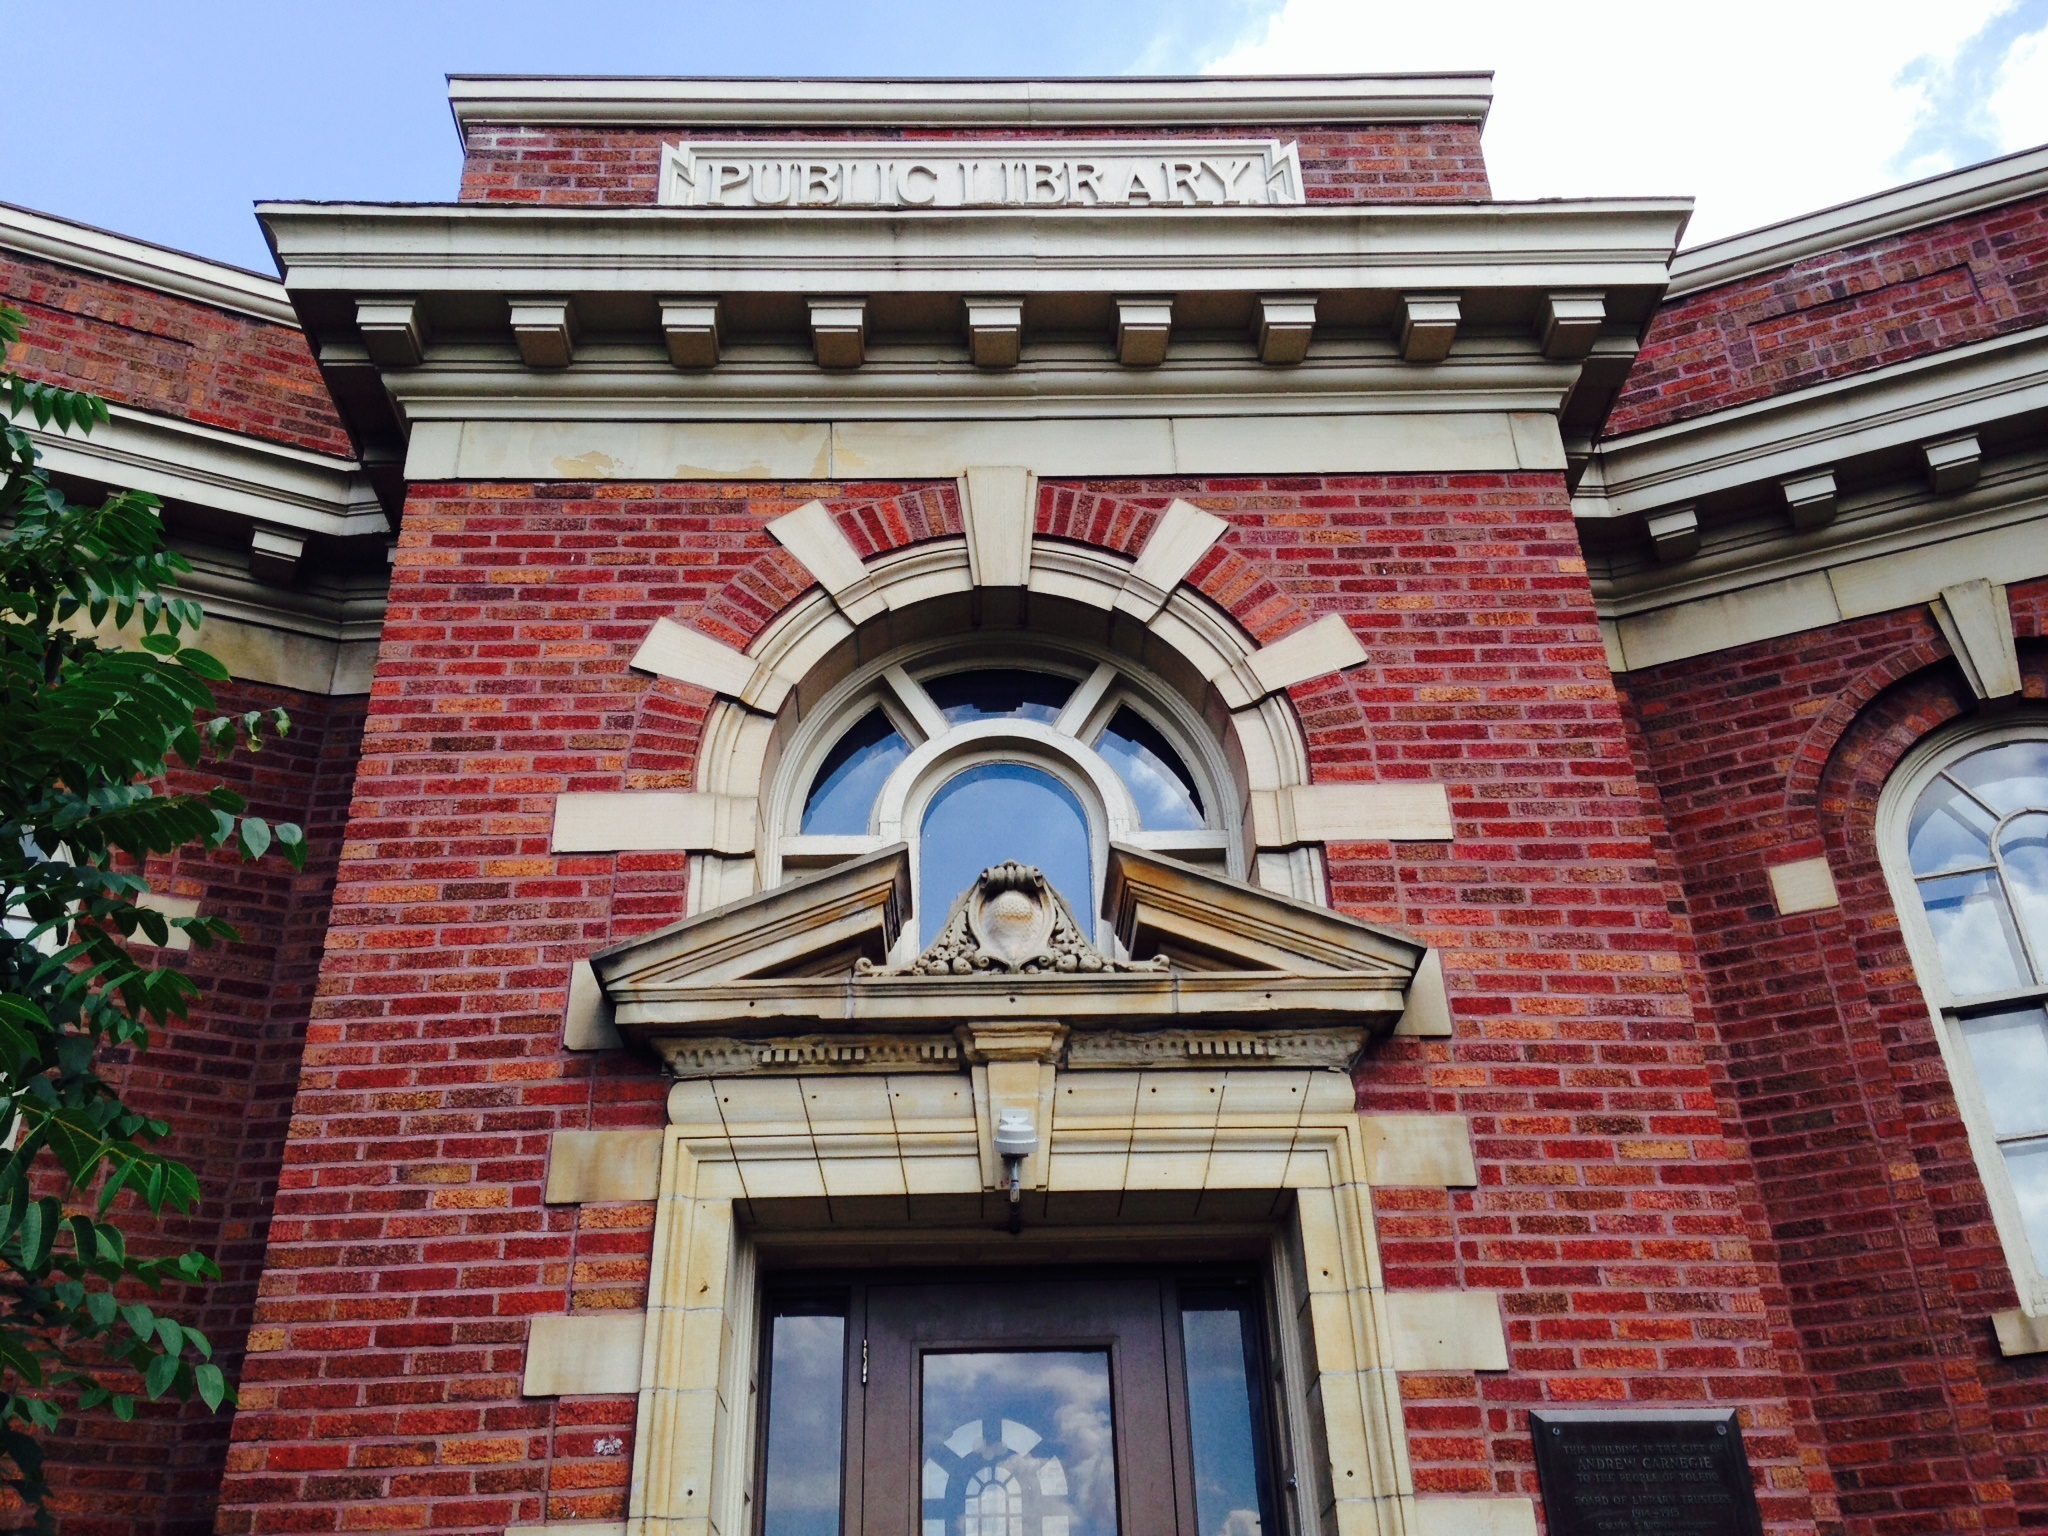
architecture, building, urban, arch, landmark, facade, library, synagogue, brick building